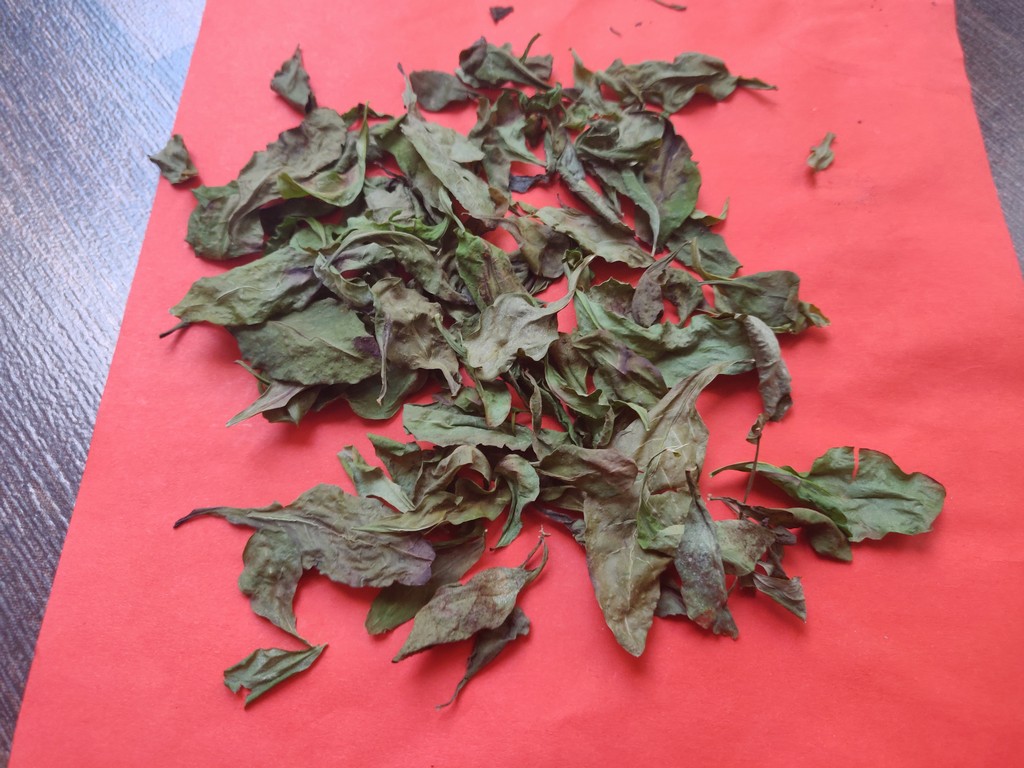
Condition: Dried
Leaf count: multiple
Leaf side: unknown